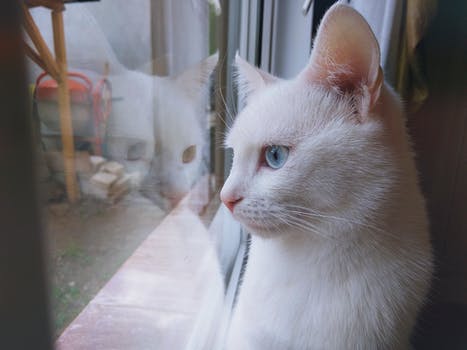
Label: No Watermark